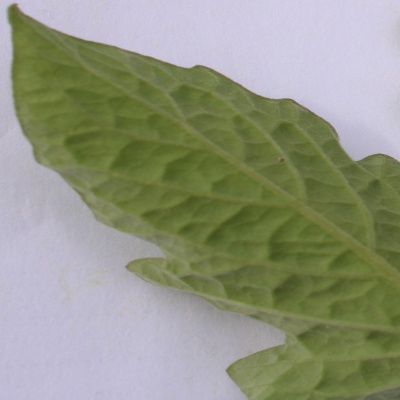
Crop: Tomato
Condition: healthy